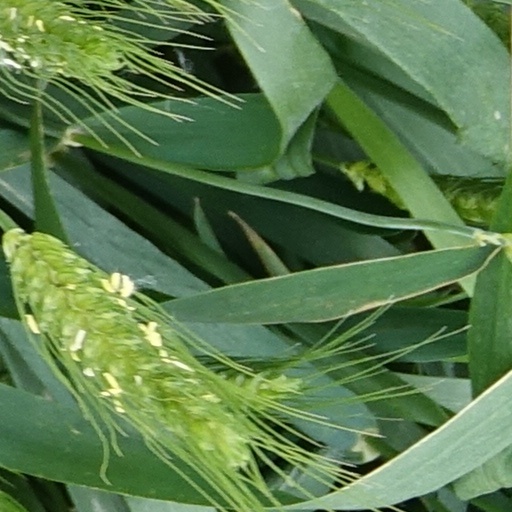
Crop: wheat